Treaty of Breda (1667)

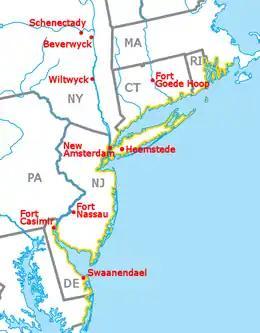
New Netherland; area claimed by the Dutch, with modern state boundaries

On 24 May, Louis launched the War of Devolution, French troops quickly occupying much of the Spanish Netherlands and Franche-Comté. To focus on this, Spain needed to end the long-running Portuguese Restoration War. On 27 May, the Anglo-Spanish Treaty of Madrid formally concluded the 1654 to 1660 war and in return for commercial concessions, England agreed to mediate with Portugal.